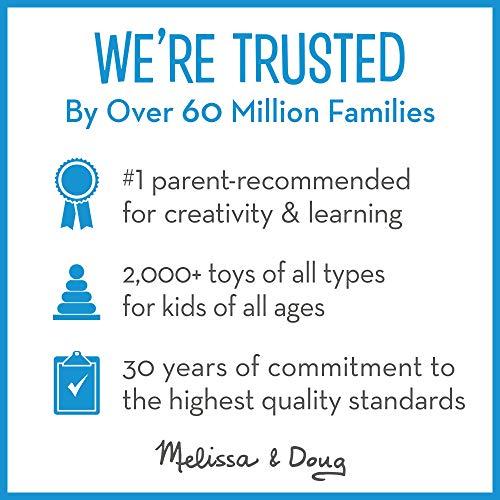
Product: Melissa & Doug Wooden Jigsaw Puzzle arm, Construction, Pets Puzzle (24 Piece)
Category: Toys & Games | Puzzles | Jigsaw Puzzles
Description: Three classic 24-piece wooden jigsaw puzzles.
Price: $23.67
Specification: ProductDimensions:11.7x1.2x15.7inches|ItemWeight:3.95pounds|ShippingWeight:3.95pounds(Viewshippingratesandpolicies)|DomesticShipping:ItemcanbeshippedwithinU.S.|InternationalShipping:ThisitemcanbeshippedtoselectcountriesoutsideoftheU.S.LearnMore|ASIN:B06XQ4B87D|Itemmodelnumber:93478|Manufacturerrecommendedage:36months-5years